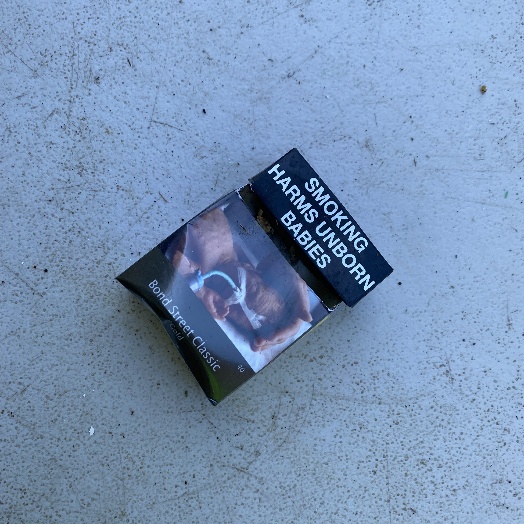
Label: Cardboard